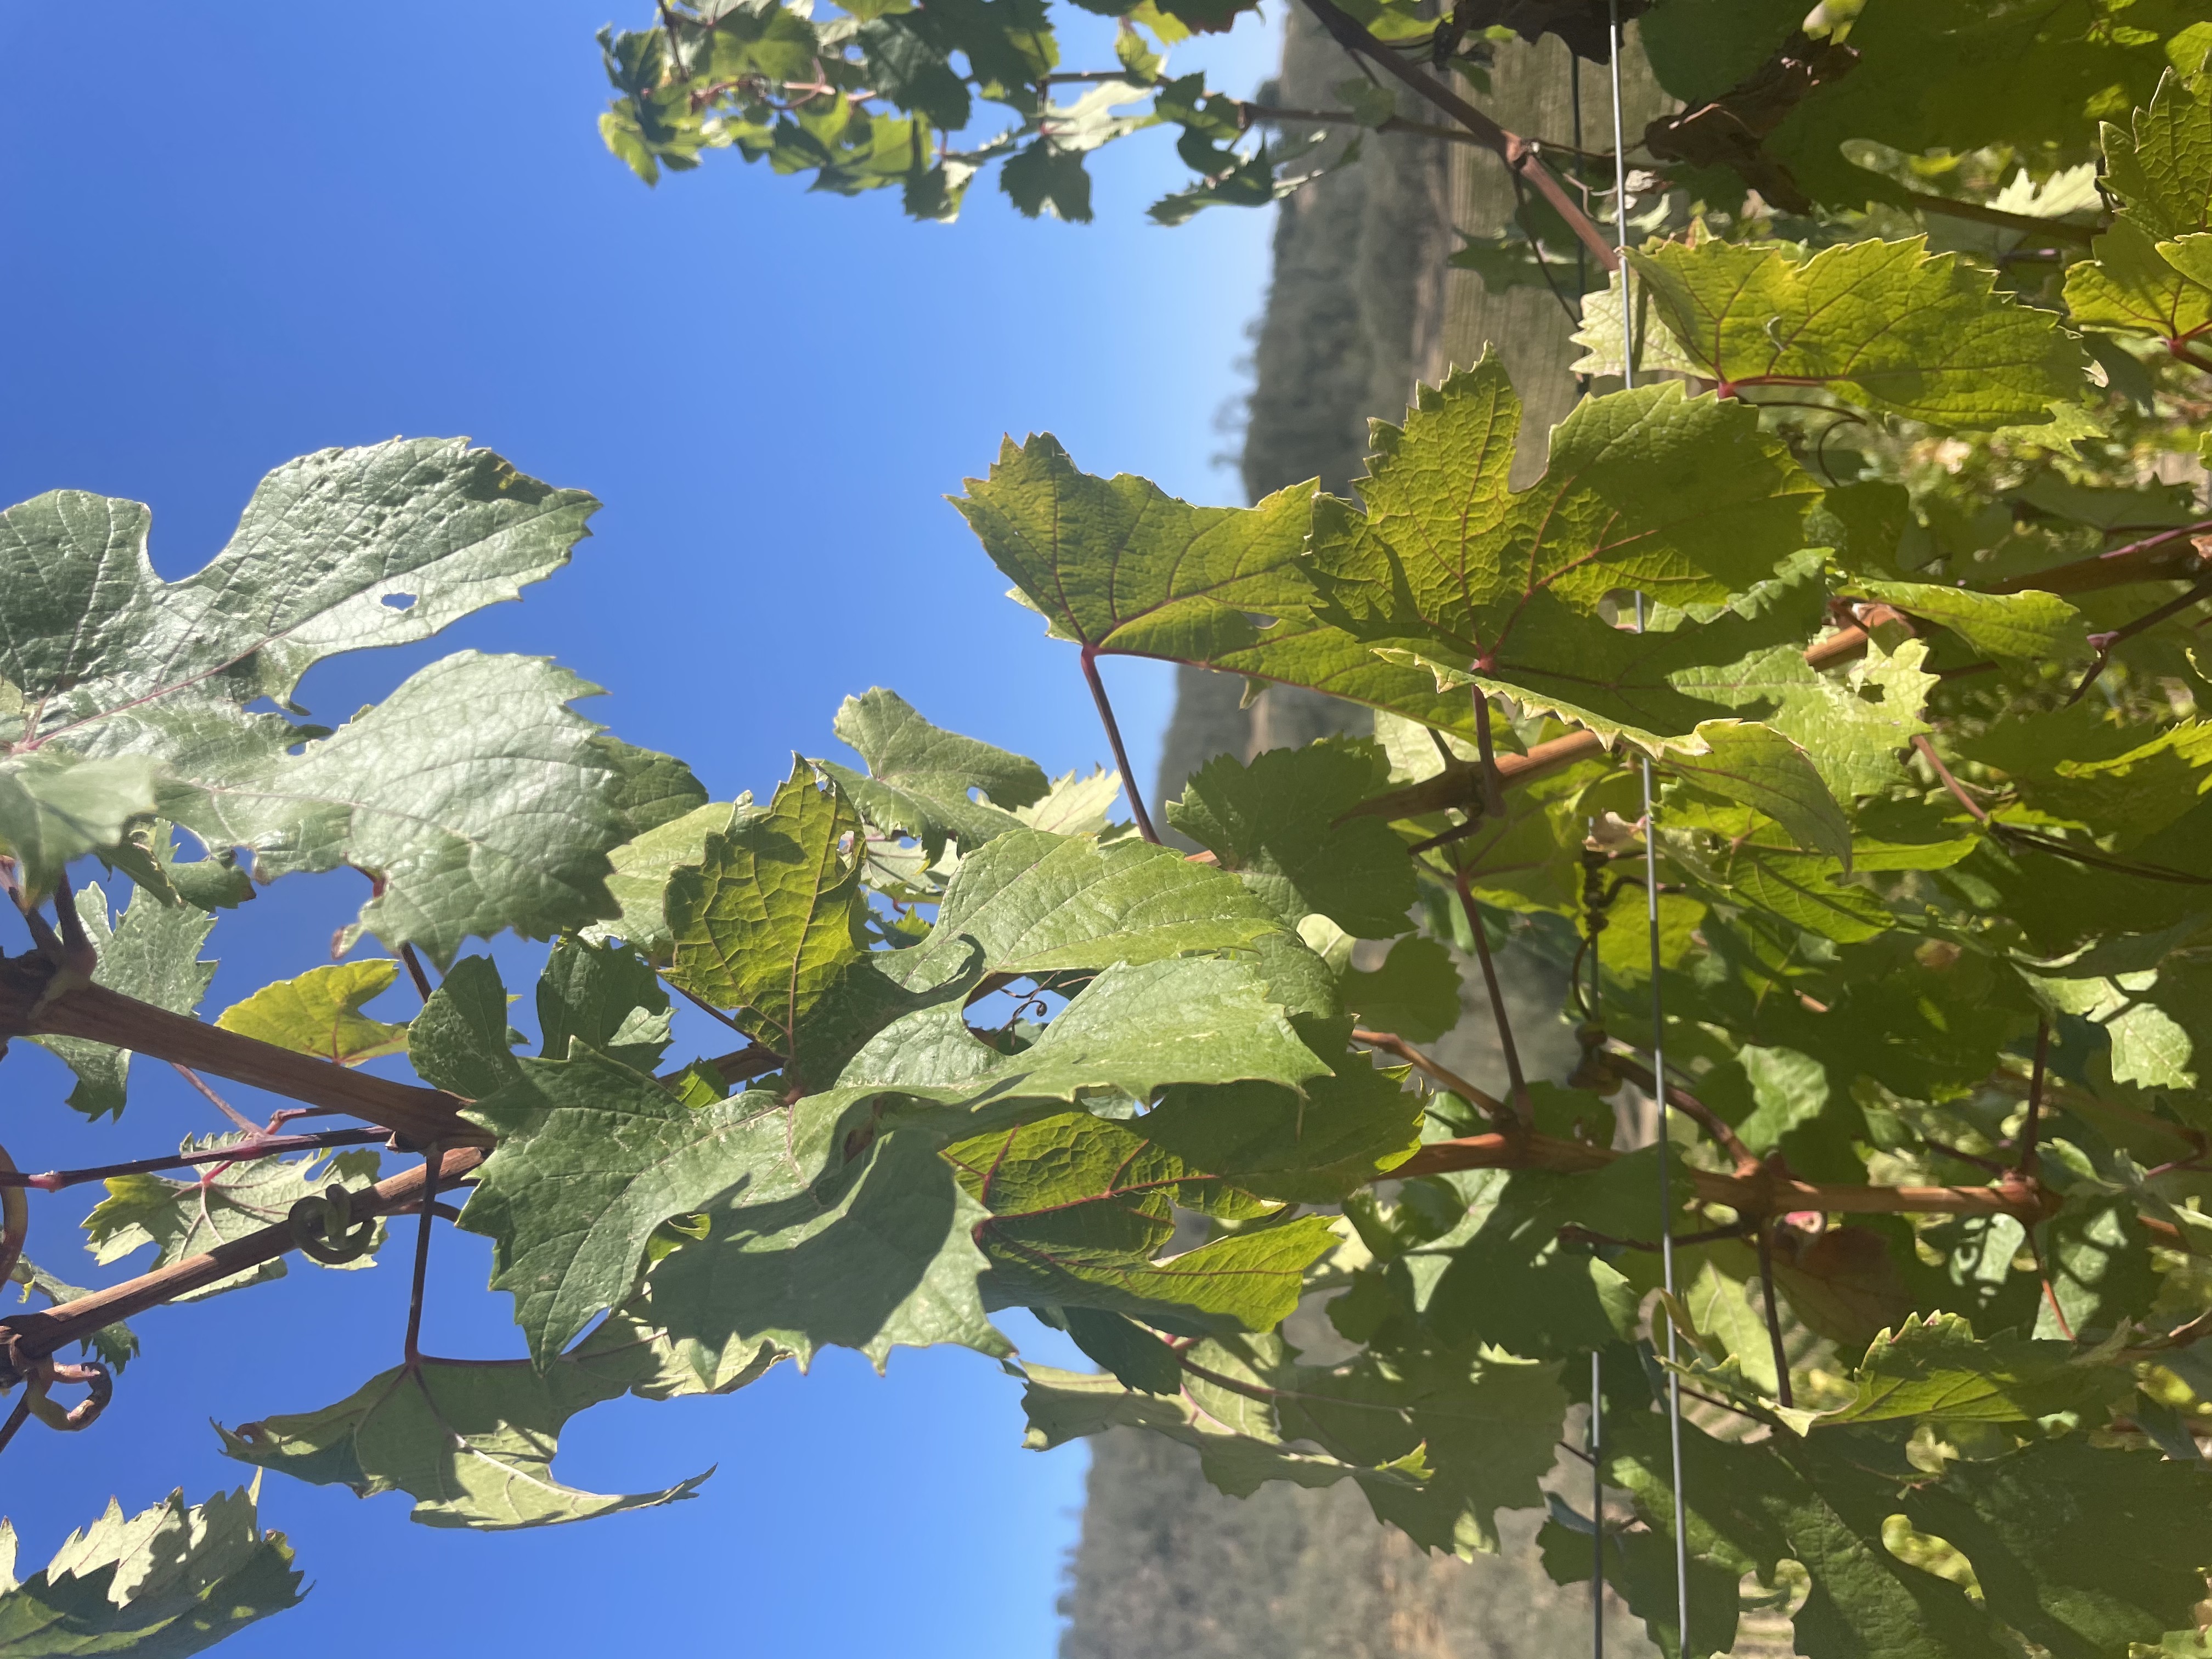
Label: No Virus